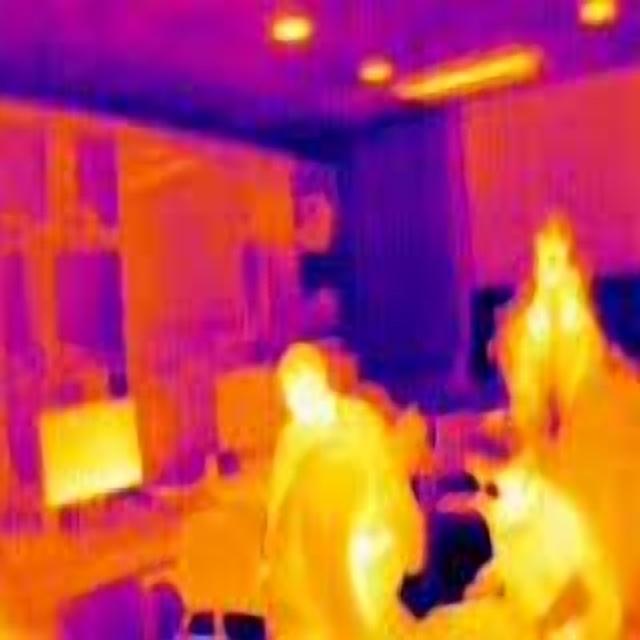
Detected objects:
label: person
label: person
label: person